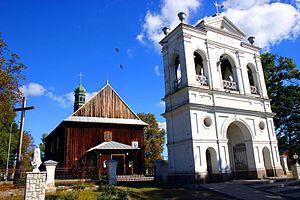
Warszawice est un village polonais de la gmina de Sobienie-Jeziory dans la powiat d'Otwock de la voïvodie de Mazovie dans le centre-est de la Pologne.